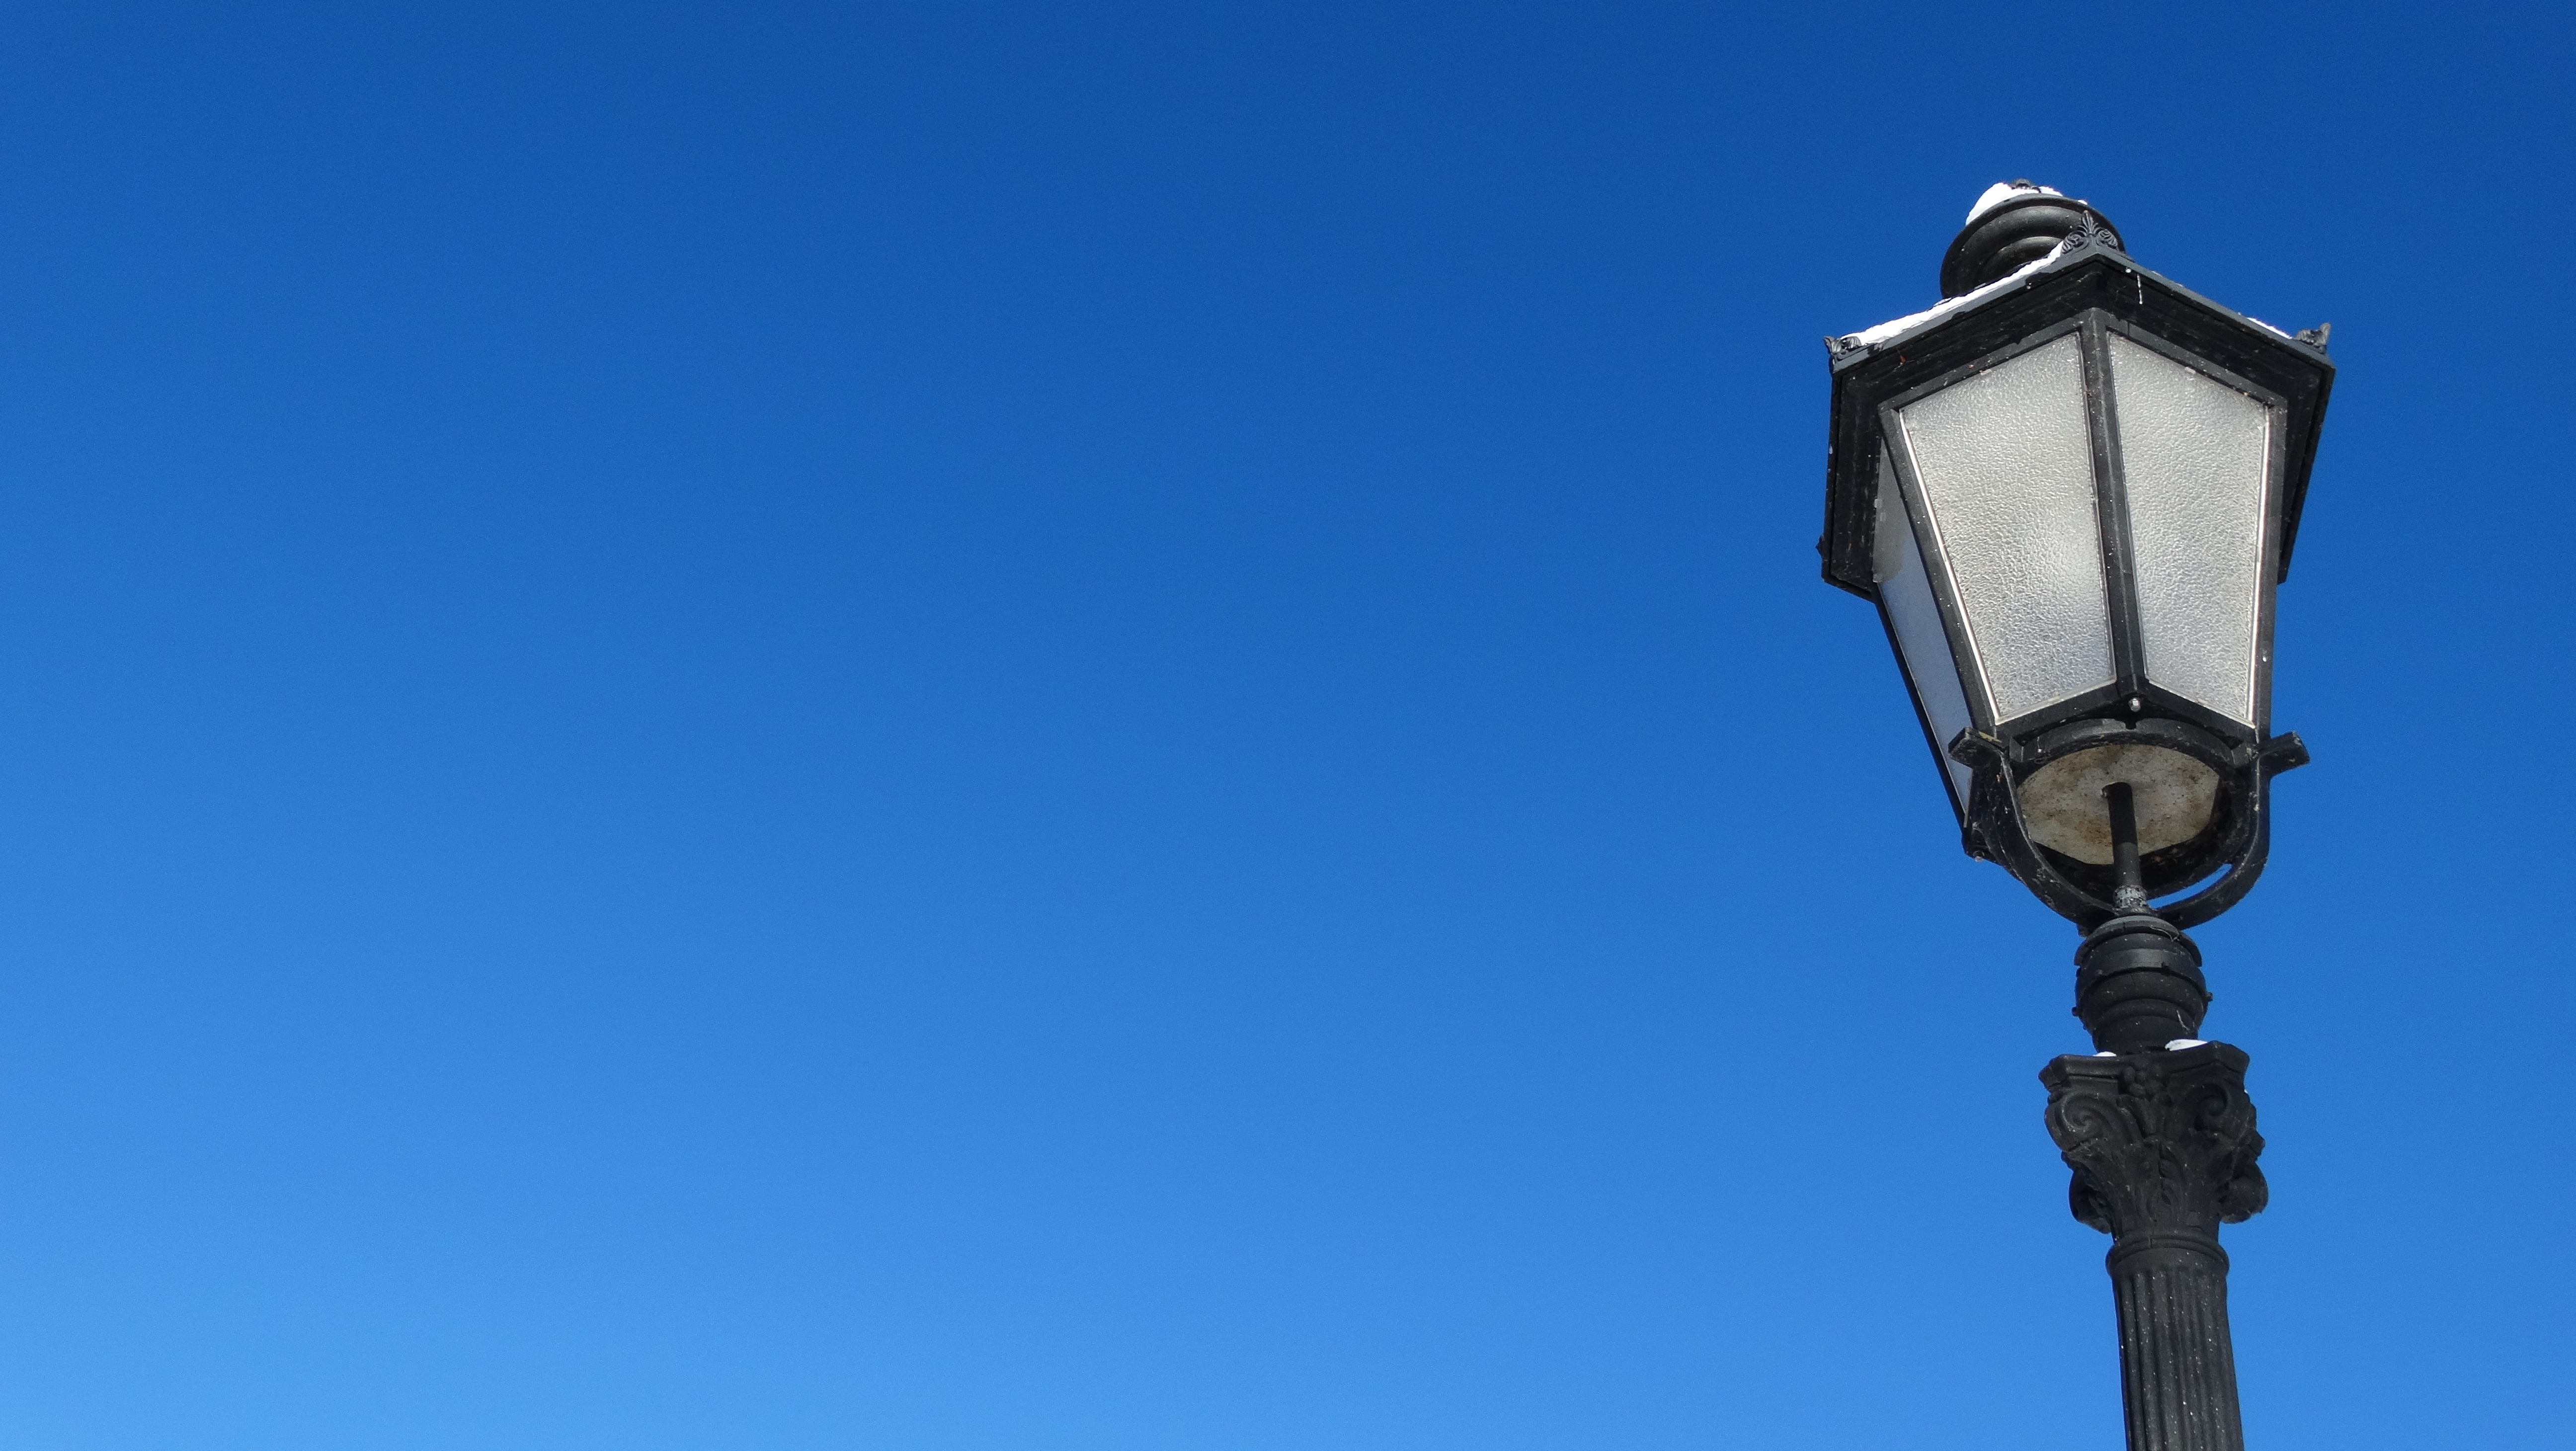
light, sky, lantern, tower, blue, street light, lighting, blue sky, light fixture, nice weather